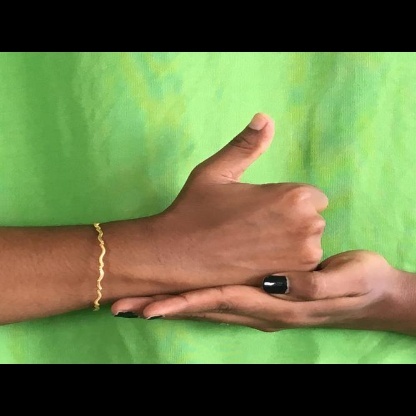
Mudra: Shivalinga